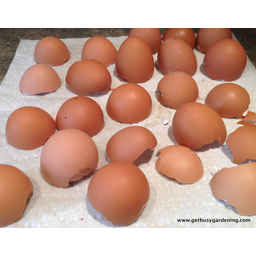
Label: trash